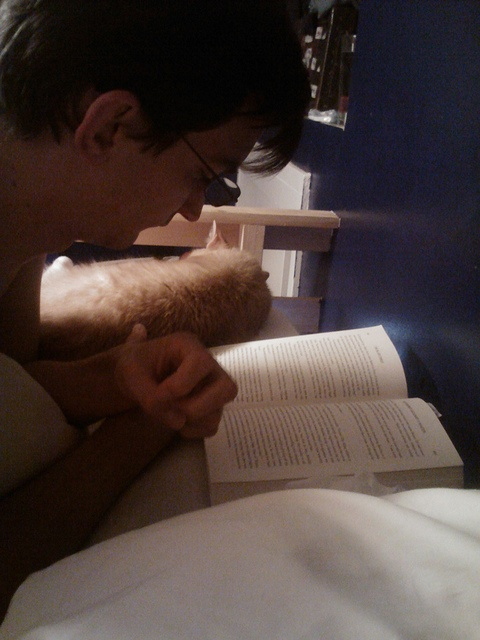
A man clasps his hands as he reads a book.
A young man reads a book in bed.
A man reading a book with a cat laying next to him.
A man wearing glasses is reading a book laying down.
A person with glasses leaning over top of a book.